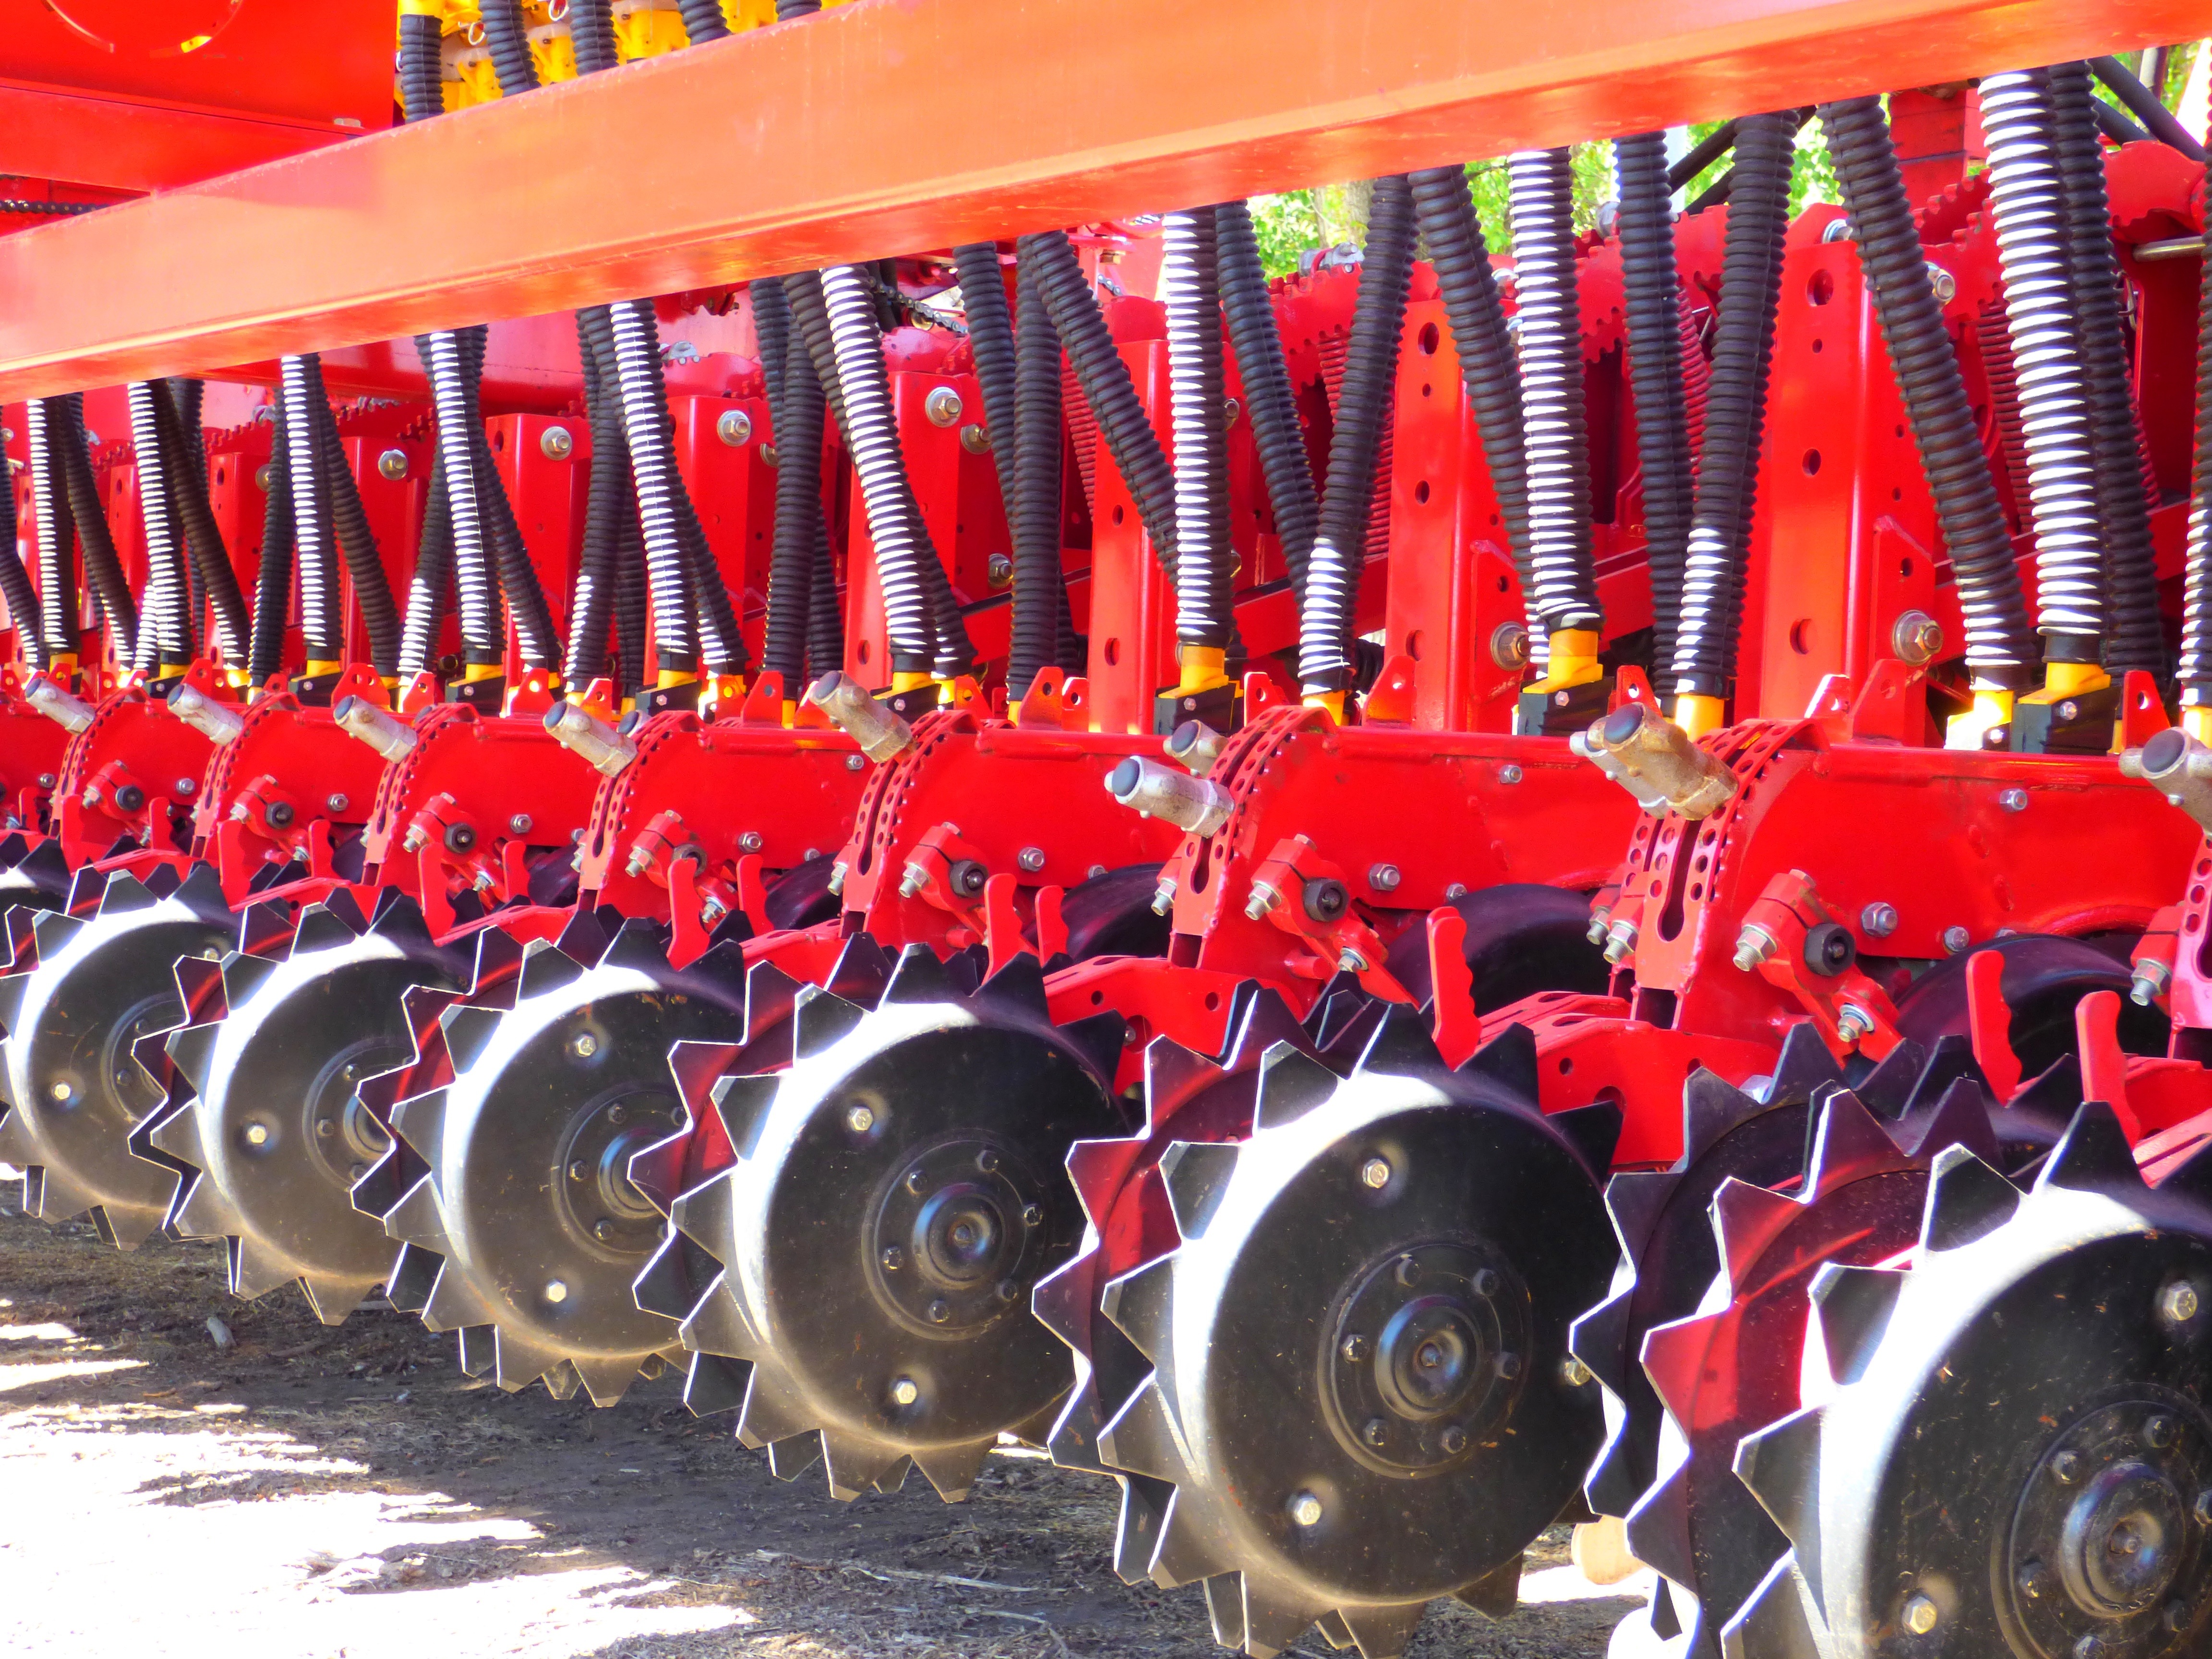
wheel, vehicle, race track, farm equipment, seeder, rural tool, discs, sport venue